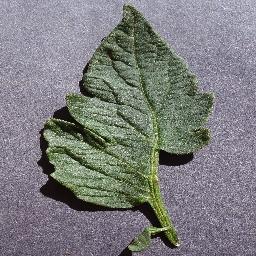
Label: Tomato___healthy